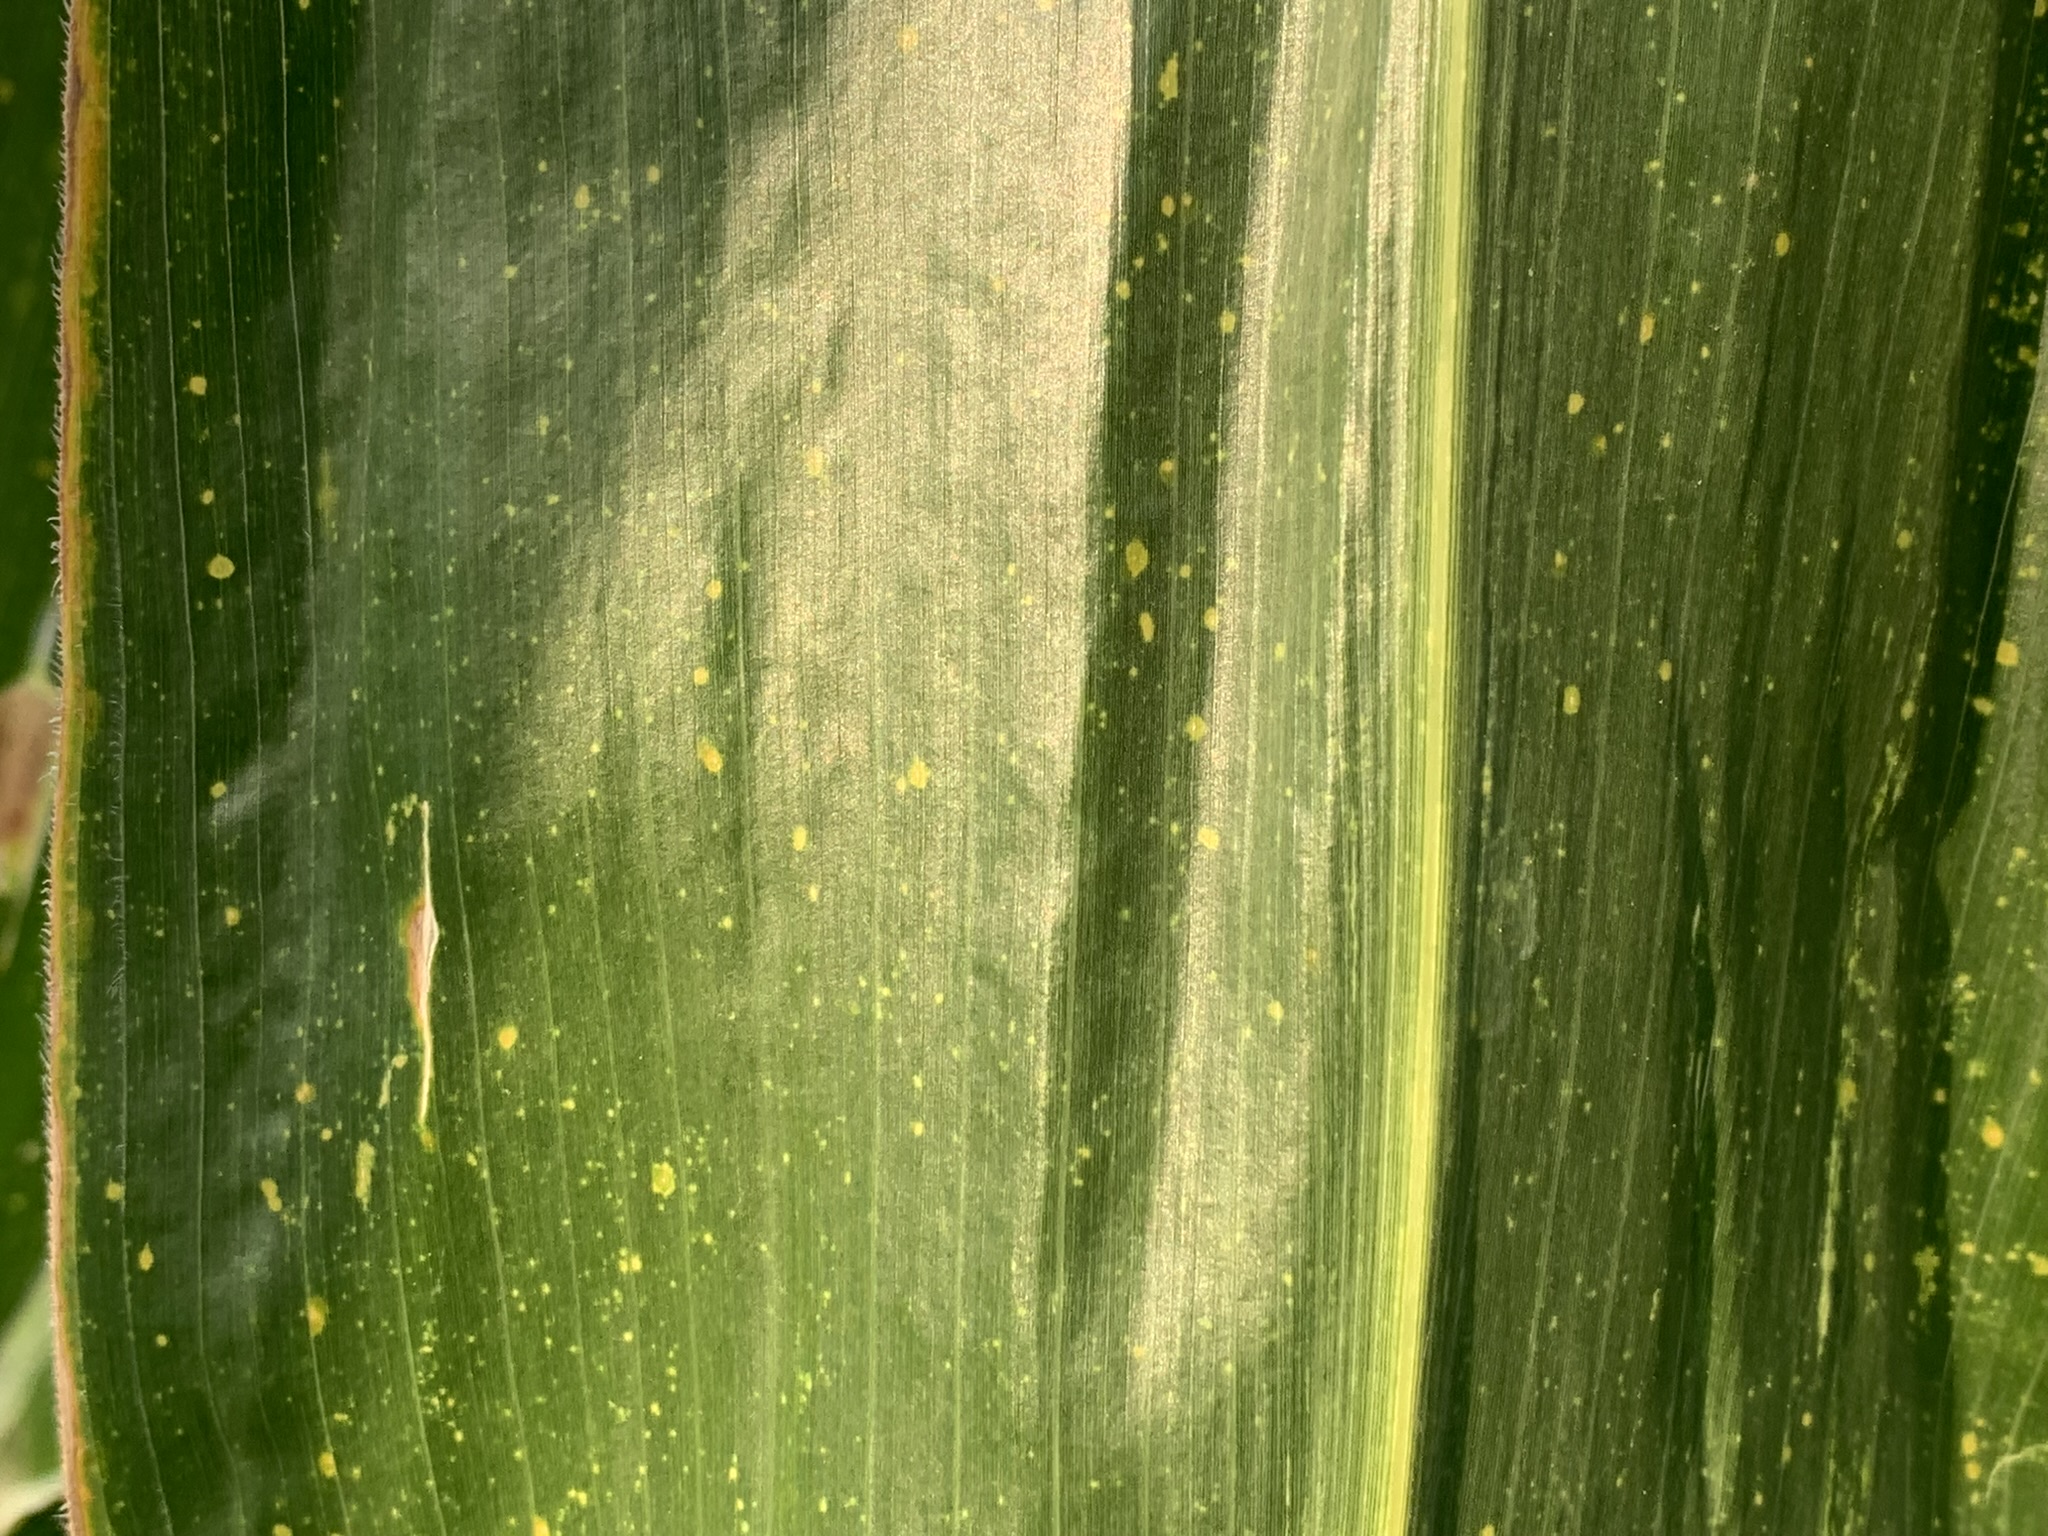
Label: MLN